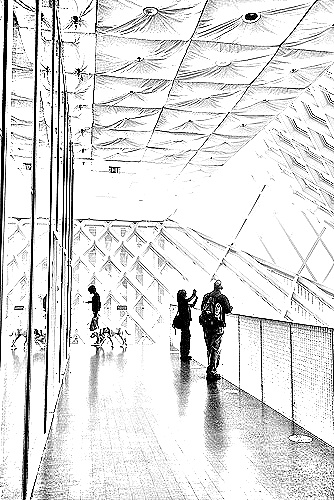
Portrait style: Sketch Portrait